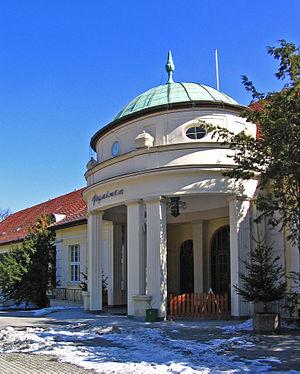
Polanica-Zdrój est une ville de Pologne, située dans le sud-ouest du pays dans la voïvodie de Basse-Silésie.